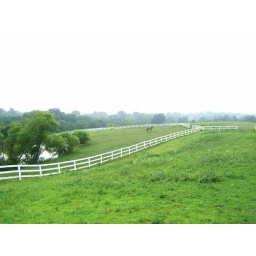
A horse in the field